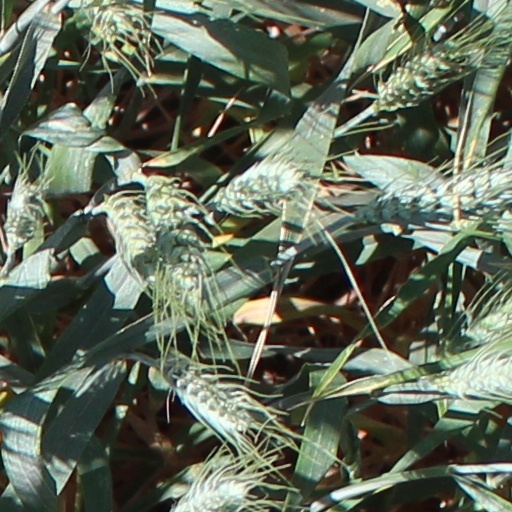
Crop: wheat